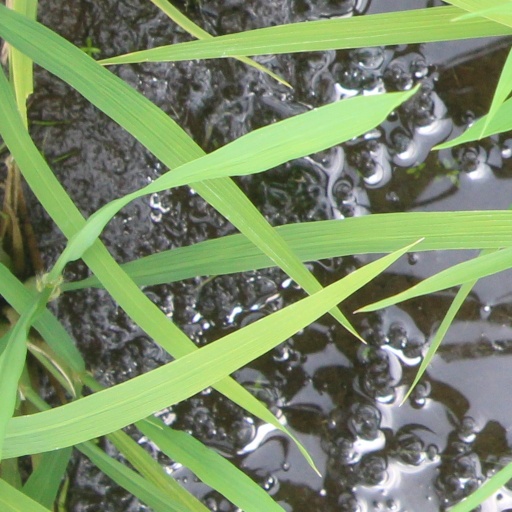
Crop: rice